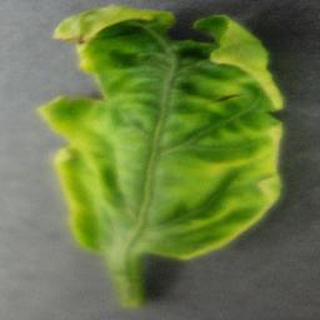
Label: tomato_yellow_leaf_curl_virus